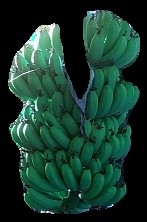
Variety: pachbale
Grade: grade1